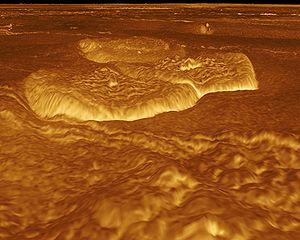
Seoritsu Farra est une formation géologique à la surface de la planète Vénus située à l'est d'Alpha Regio, par 30° S et 11° E.
Vénus est la deuxième planète du Système solaire par ordre d'éloignement au Soleil, et la sixième plus grosse aussi bien par la masse que le diamètre. Elle doit son nom à la déesse romaine de l'amour.